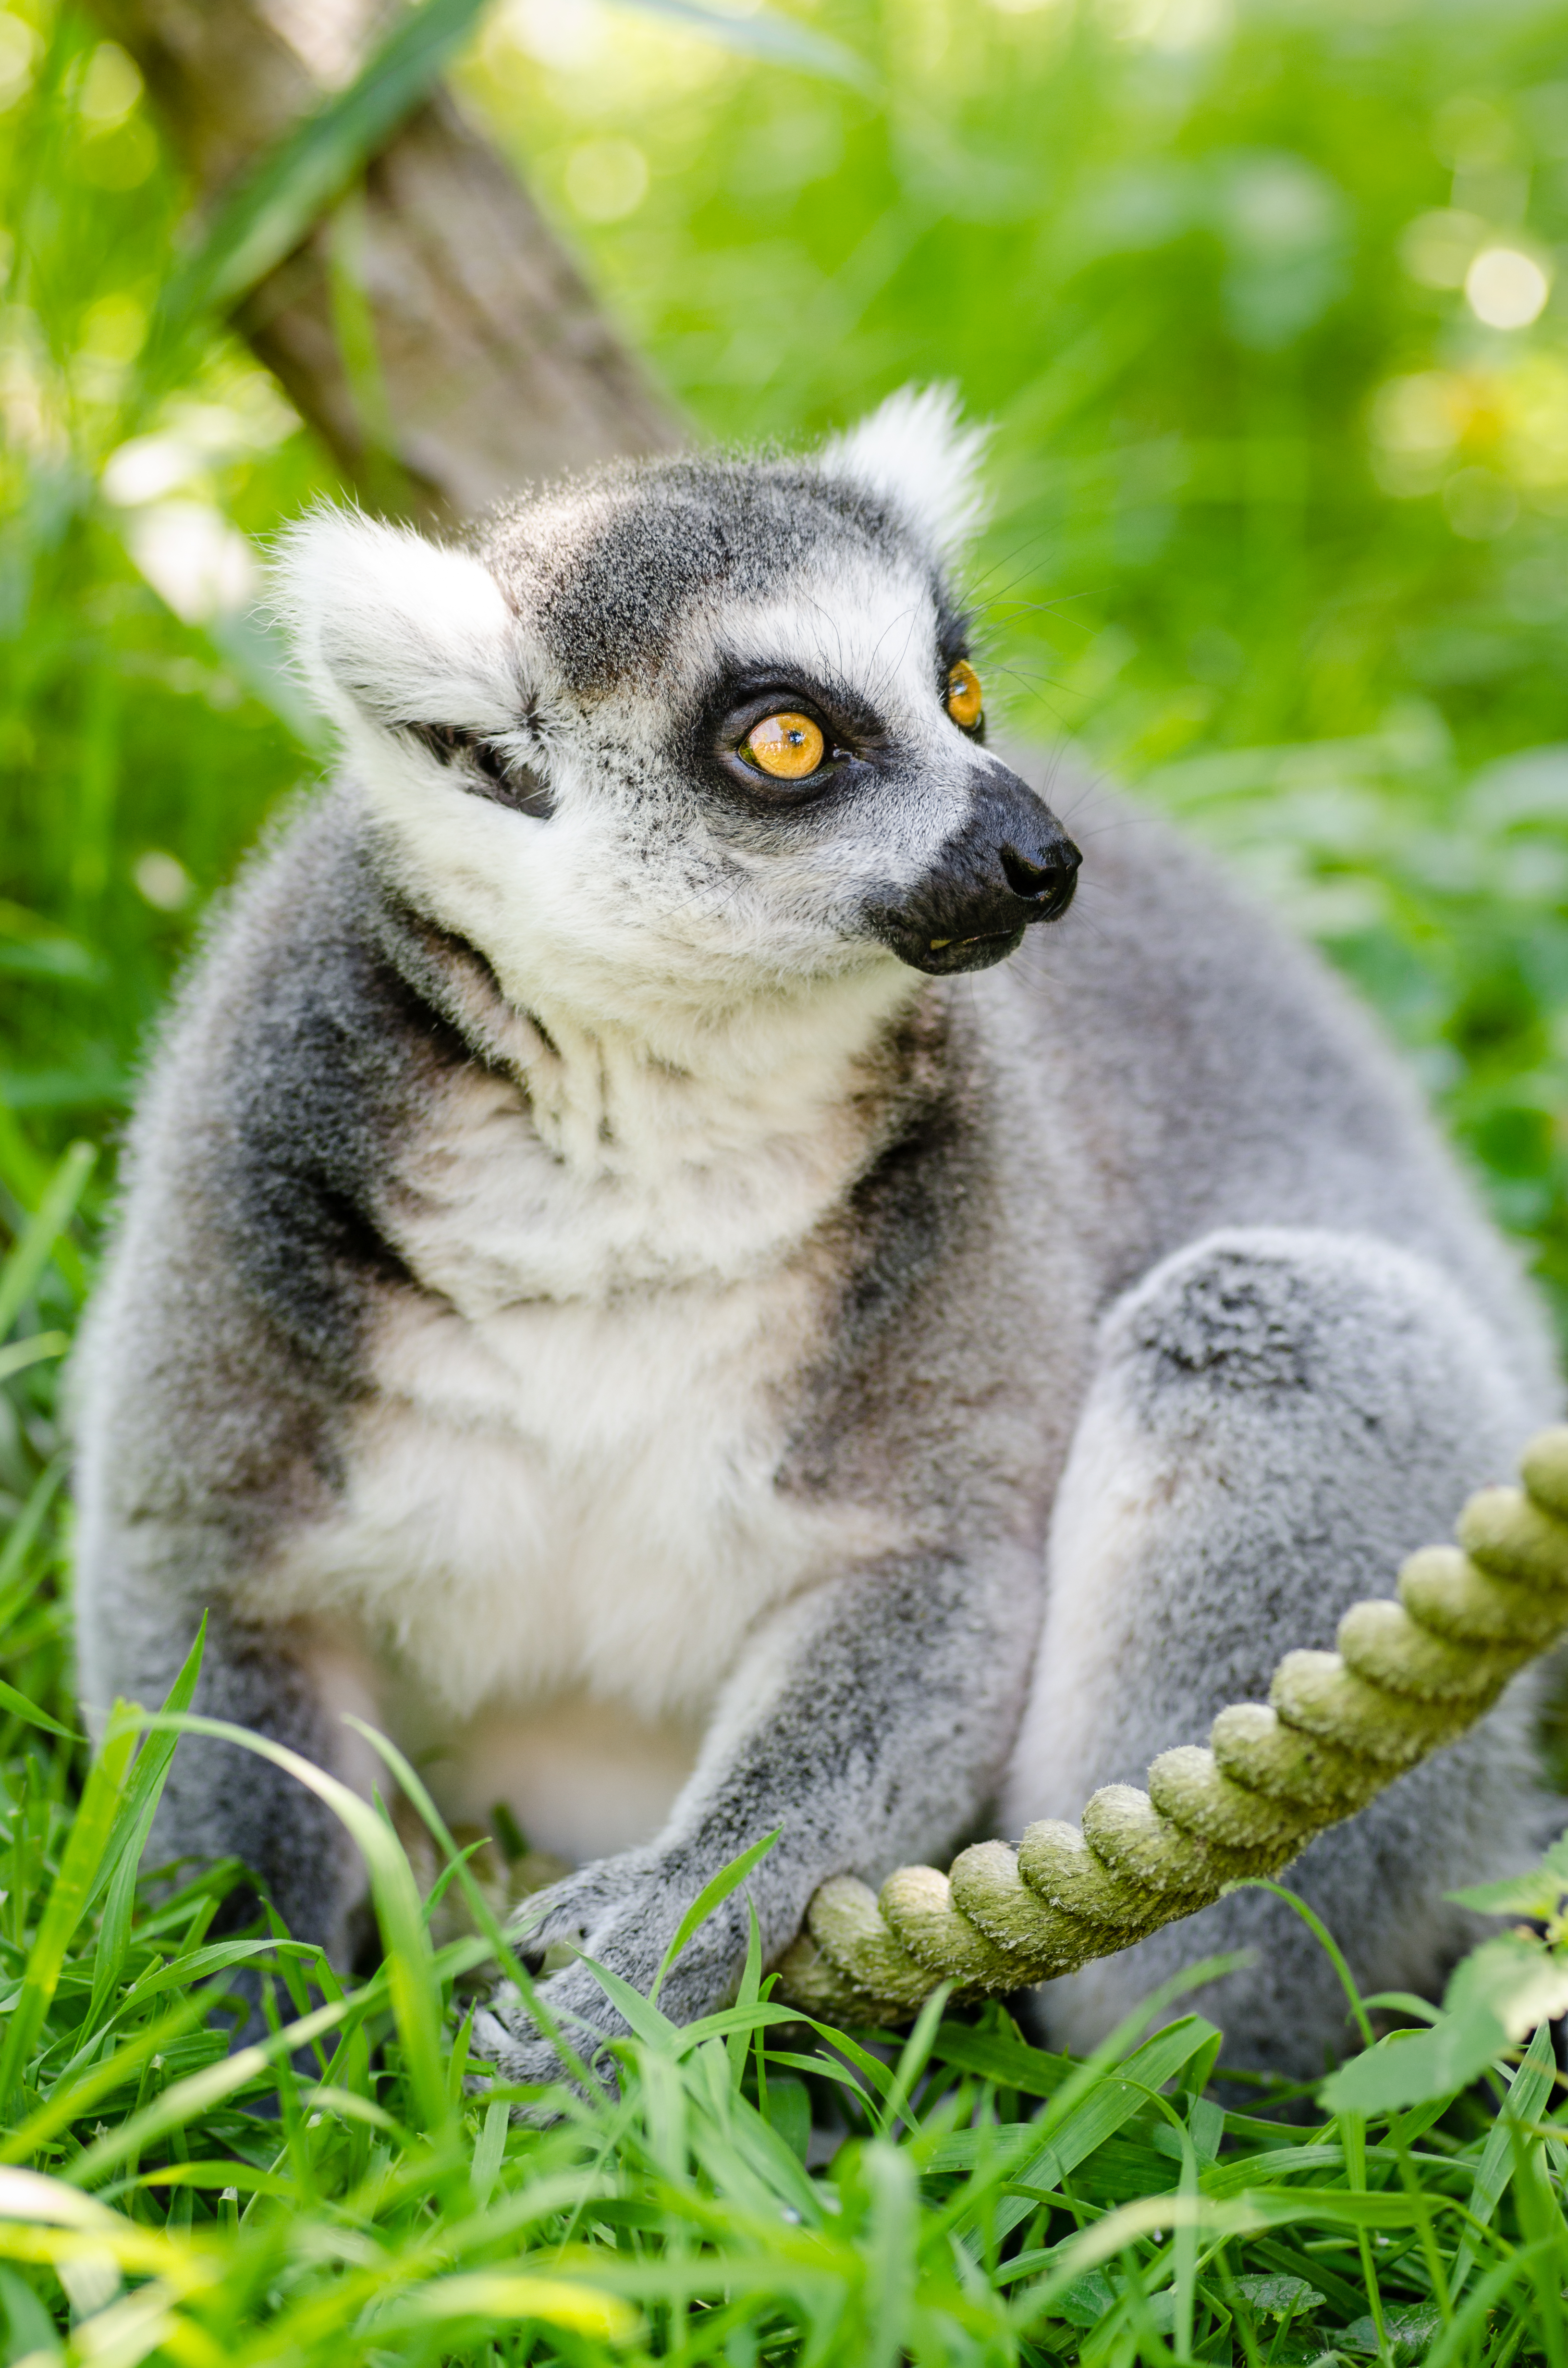
tree, nature, bokeh, ring, feet, animal, cute, wildlife, zoo, fur, mammal, nikon, fauna, primate, squirrel monkey, eyes, hands, animals, madagascar, vertebrate, tier, fell, augen, baum, adorable, lemur, d7000, niedlich, tailed, catta, katta, tierpart, madagaskar, fuse, gr n, s s, h nde